September 2012 raid on Camp Bastion

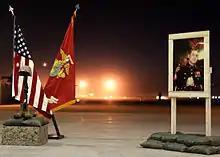
Sergeant Atwell Memorial

The attack was described as "the worst loss of U.S. airpower in a single incident since the Vietnam War"; the attack caused 200 million USD in damages. Together, the six destroyed and two damaged Harriers constituted six percent of the USMC's inventory. Normal attrition of the USMC's Harrier jets is around two airframes a year. To replace the aircraft lost in the attack, the USMC deployed 14 Harriers to Afghanistan within 36 hours of the raid.